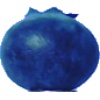
Label: Huckleberry 1